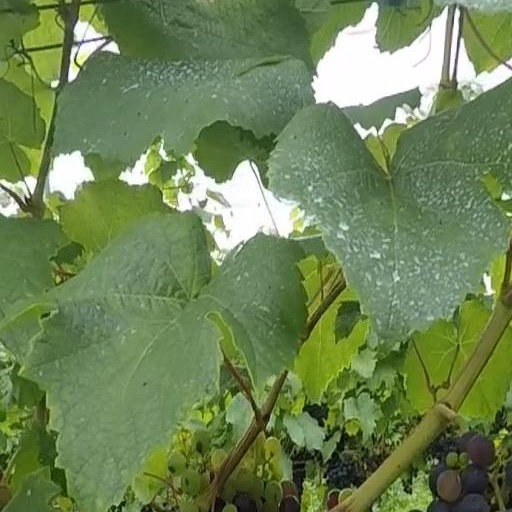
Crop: grape